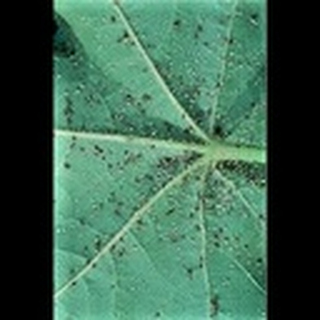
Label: cotton_aphids